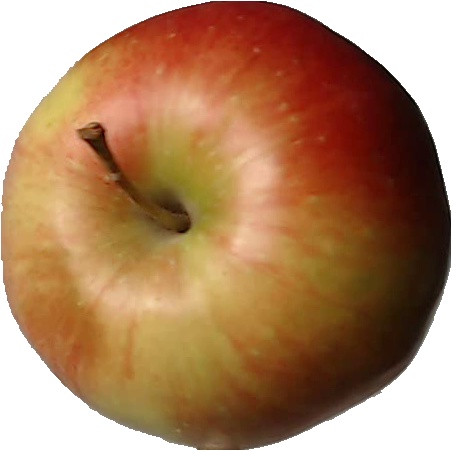
Label: apple_red_2